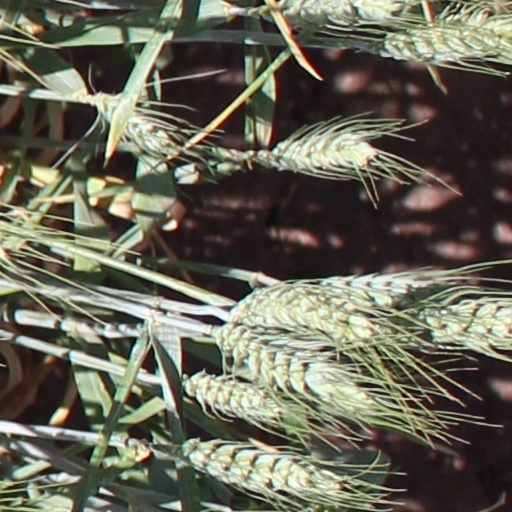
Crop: wheat